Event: Nepal Earthquake
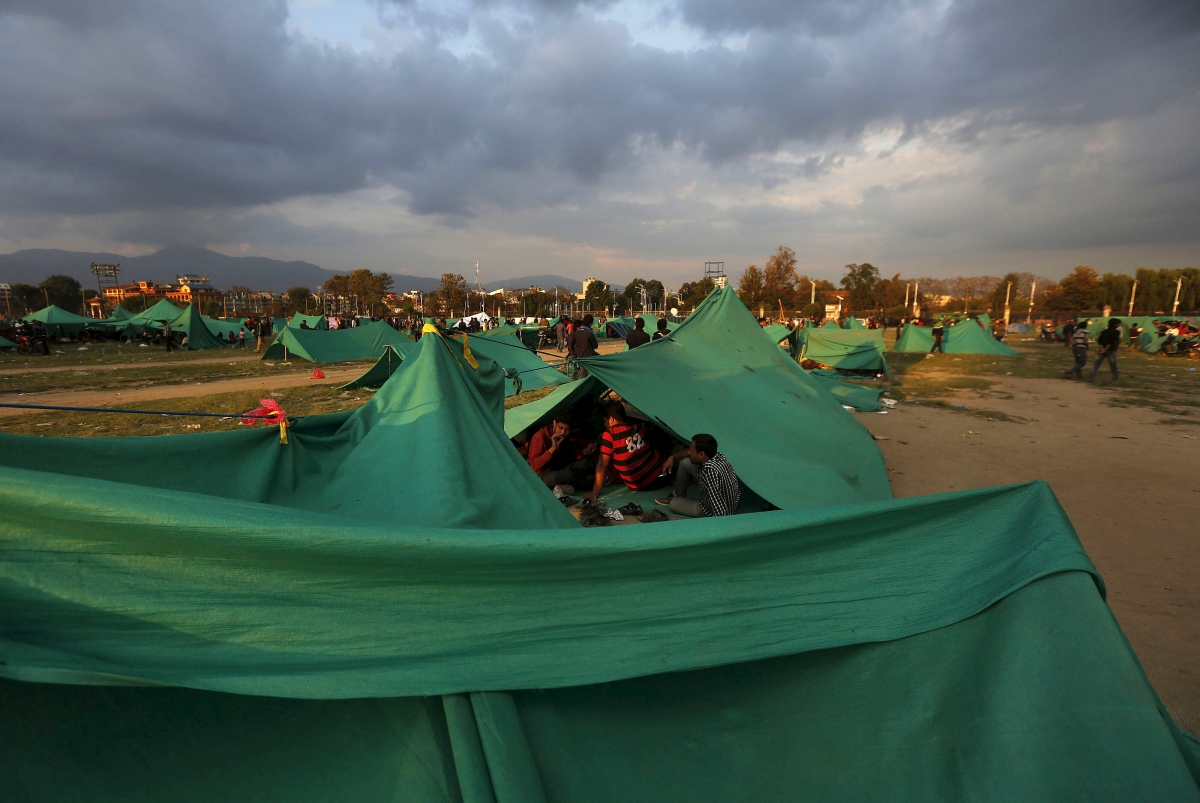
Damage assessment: no_damage